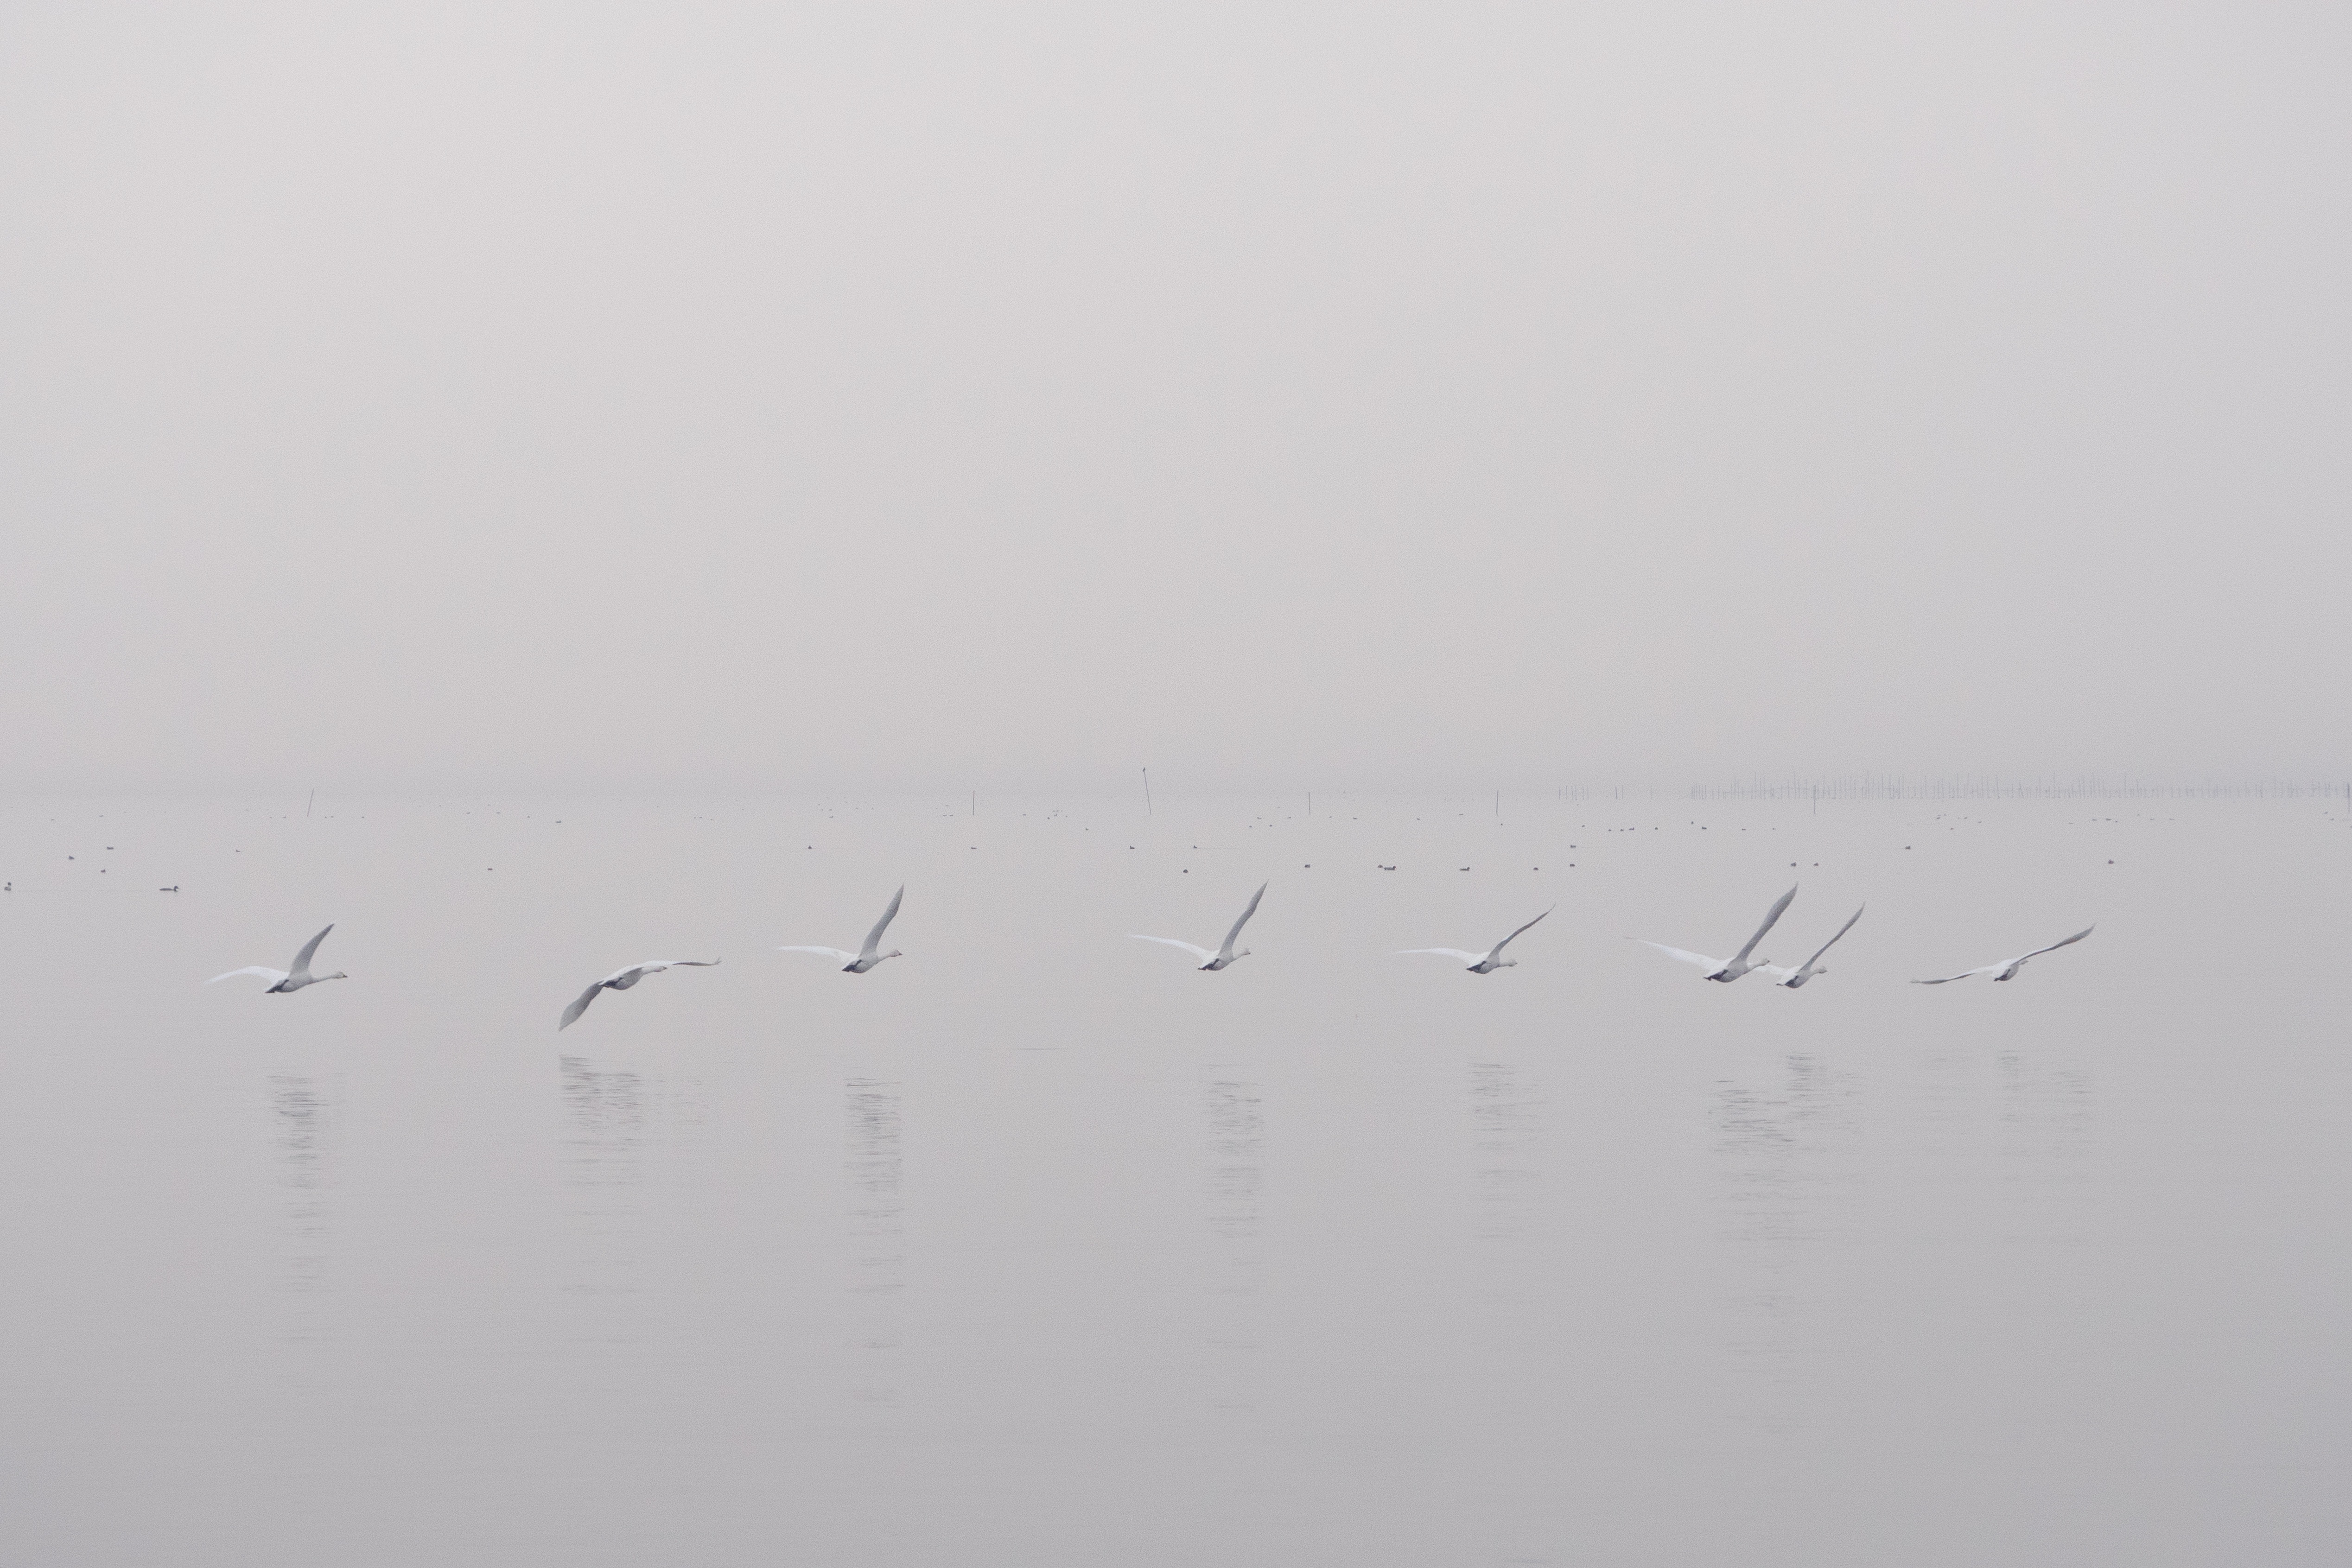
wing, fog, white, line, sketch, drawing, shape, atmospheric phenomenon